University of Sydney Faculty of Engineering

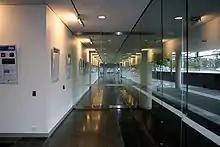
Computer Science Building

The Faculty of Engineering is a faculty of the University of Sydney, Australia. It was established in 1920 and is one of the oldest engineering schools in Australia.